Battle of Mersa Matruh

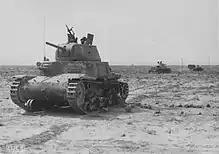
Italian M14/41 tank

German reconnaissance units reached the outskirts of Mersa Matruh on the evening of 25 June. Rommel planned to attack the next day, but on the morning of 26 June an Axis supply column was destroyed, causing a fuel shortage and delaying the attack till the afternoon. Rommel's information on British dispositions at Matruh was limited, partly due to a lack of air reconnaissance and partly to the loss of his wireless interception unit, the 621st Signals Battalion, which the British had become aware of and made a point of over-running and destroying at the Battle of Gazala.